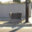
Label: couch